Kleve station

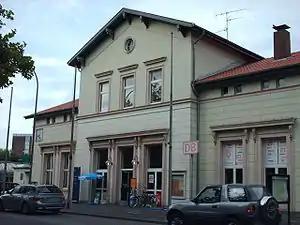
Kleve station

Kleve is a railway station in the town of Kleve, North Rhine Westphalia, Germany. The station opened on 5 March 1863 on the Lower Left Rhine Railway. The train services are operated by NordWestBahn.